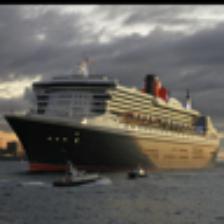
Label: NonHuman